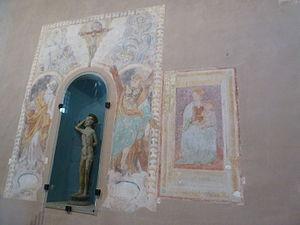
Vierge à l'Enfant (1526), fresques, Statuette en bois de saint Sébastien, artistes anonymes église Santa Maria Annunziata (paroi de gauche)-Fontignano
L'église Santa Maria Annunziata de Fontignano ou Oratorio de l'Annunziata ou encore Chiesa Museo dell'Annunziata est une église-musée située dans la frazione Fontignano proche du lac Trasimène de la ville de Pérouse.